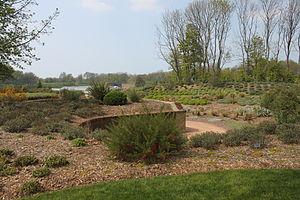
Le Havre - Jardins Suspendus - jardin des plantes australes
Les jardins suspendus du Havre, en abrégé les Jardins suspendus, occupent un site de 17 hectares dans le quartier de Sanvic au Havre. Ce jardin botanique se situe sur les hauteurs du Havre à l'intérieur de l'ancien fort de Sainte-Adresse. Ils dominent la ville basse, l'estuaire et la Manche. Au total, les Jardins suspendus possédaient en 2010 quelque 3 700 espèces végétales. L’esprit du jardin est de rendre hommage aux botanistes qui ont parcouru ou parcourent toujours le monde, et dont de nombreux embarquèrent au Havre.